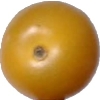
Label: tomato_cherry_yellow